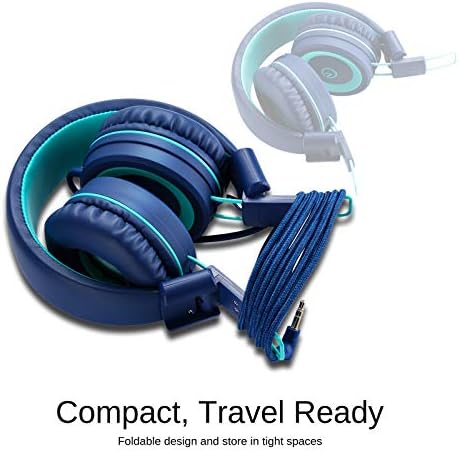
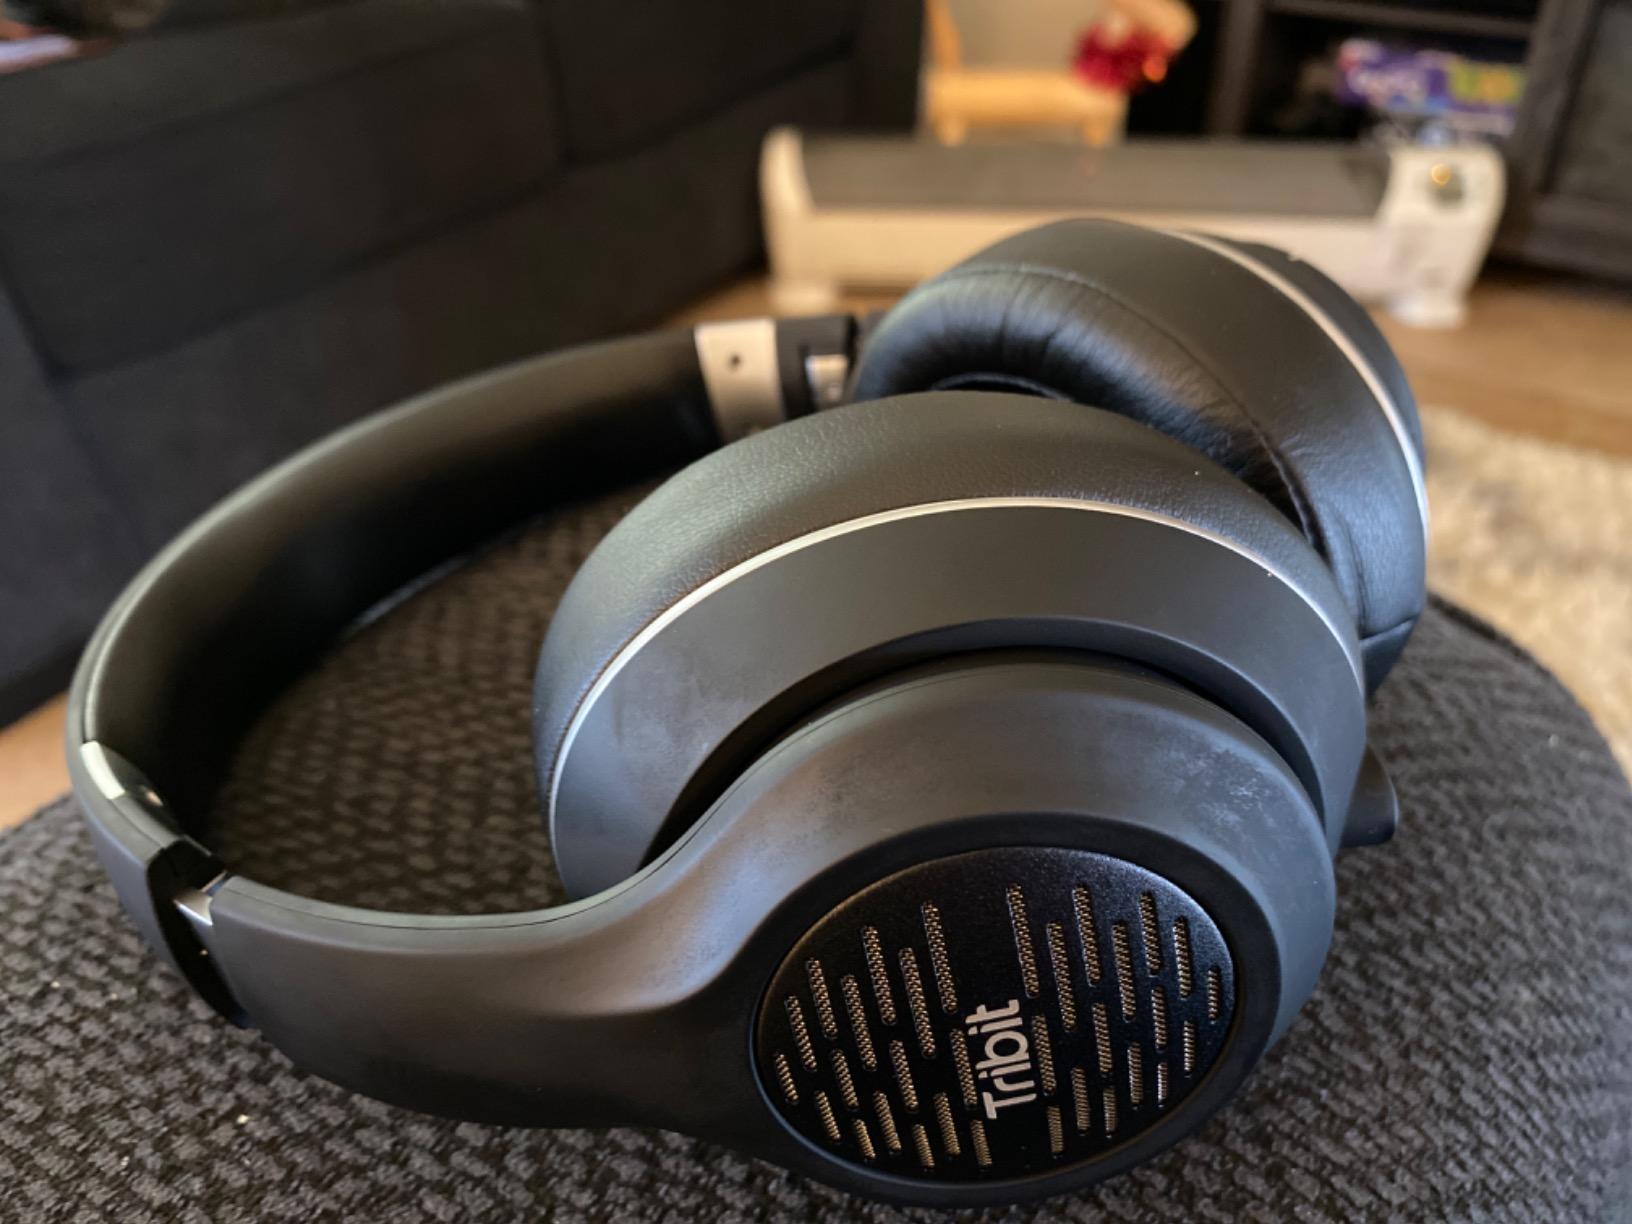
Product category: headphones
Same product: no